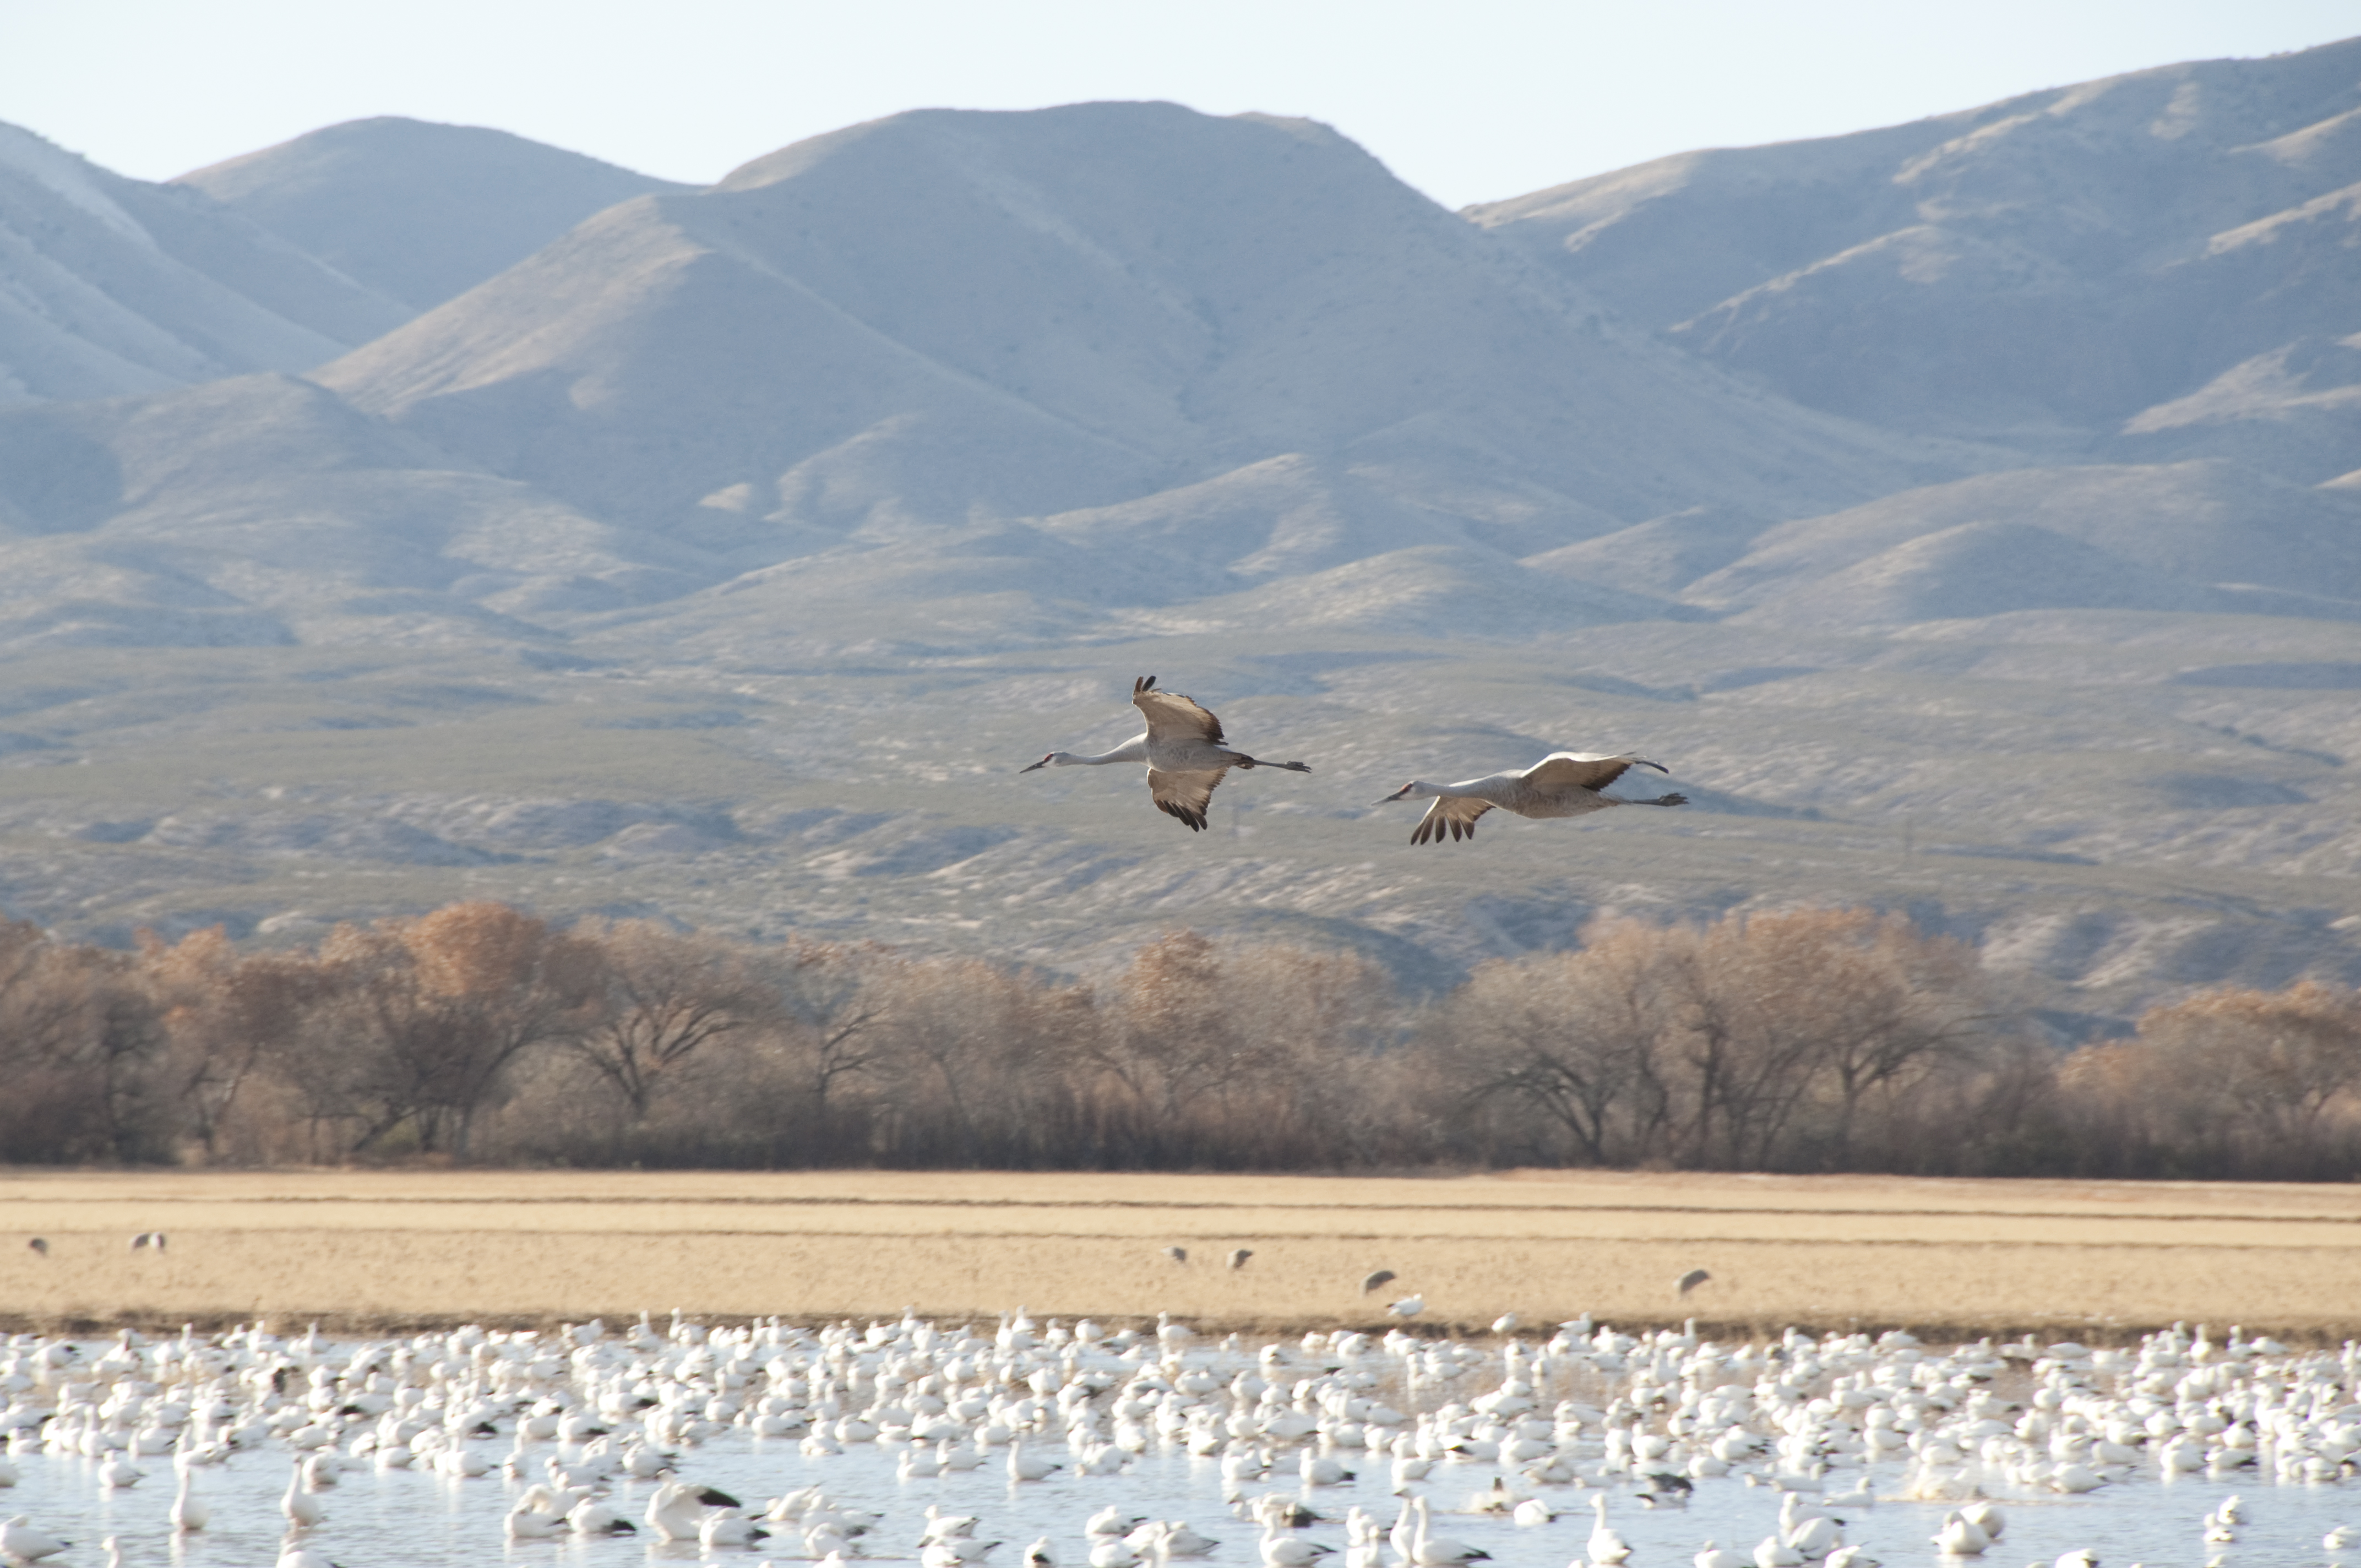
mountain, snow, winter, bird, lake, flock, flight, tundra, bird migration, natural environment, animal migration